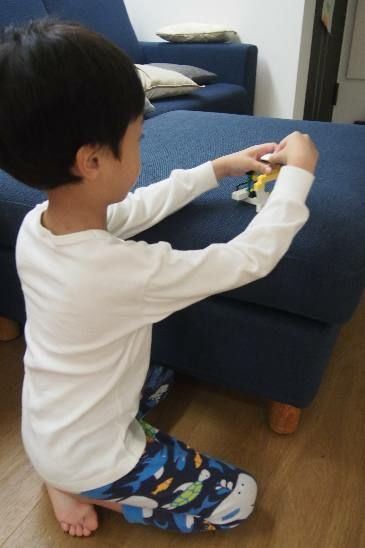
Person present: Yes